Strada dell'Assietta

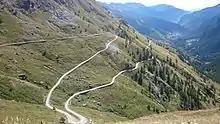
Strada dell'Assietta

The Strada dell'Assietta, also known as Strada Provinciale (SP) 173 del Colle dell'Assietta, is a 34 km-long dirt road between Sestriere and the SP 172 at Pian dell'Alpe, near the Colle delle Finestre.